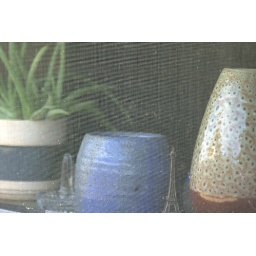
Looking in the kitchen window from outside (through the screen)... ring holder, pot, eiffel tower, vase.